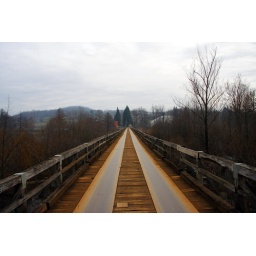
Longest wooden bridge in Croatia - there you go !